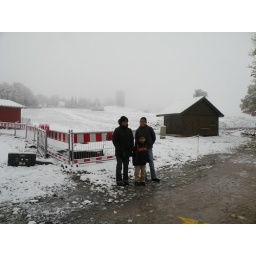
Edna, Gabriel and Liway in Dobel, overlooking the water tower